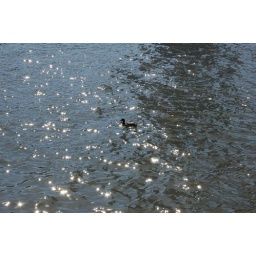
A duck swimming in the Schuylkill River